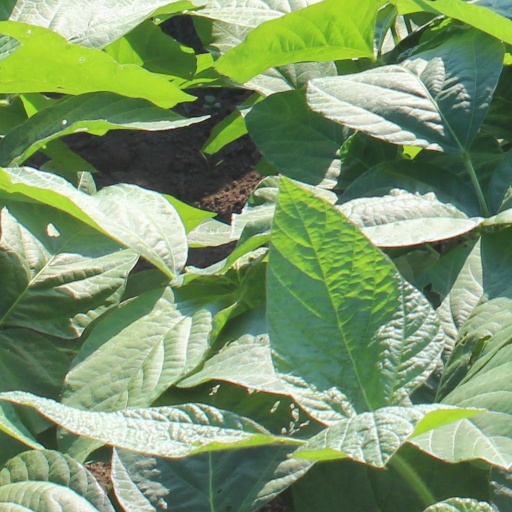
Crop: soybean